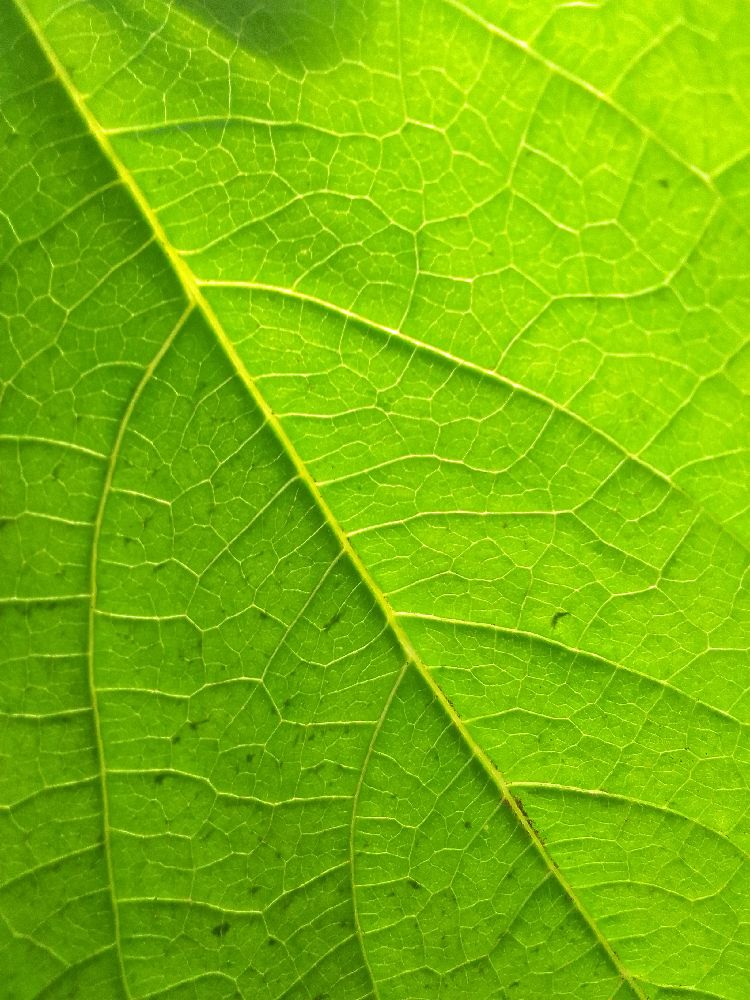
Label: healthy